Chaoyangmen

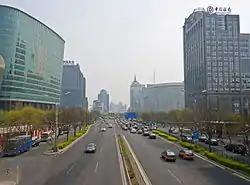
A wide divided street, seen from above, flanked by trees and medium-height high rises. The one on the left is somewhat curvilinear

Chaoyangmen (Manchu:; Möllendorff:šun be aliha duka) was a gate in the former city wall of Beijing. It is now a transportation node and a district border in Beijing. It is located in the Dongcheng District of northeastern central Beijing. Running from north to south is the eastern 2nd Ring Road. The Beijing Subway (Line 6 and Line 2) has a stop at Chaoyangmen.